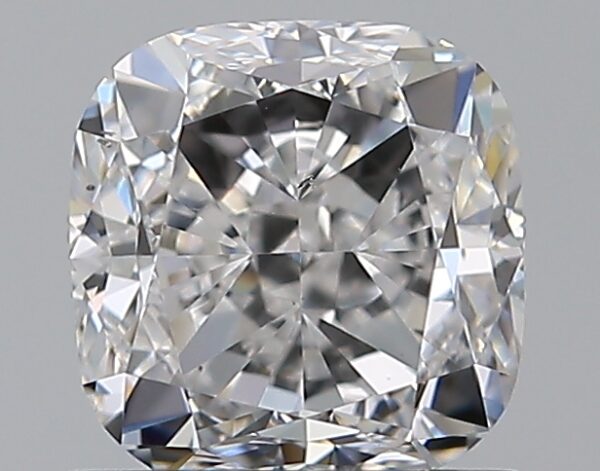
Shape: cushion
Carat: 1
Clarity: SI1
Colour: D
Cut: FG
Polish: EX
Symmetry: VG
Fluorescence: F
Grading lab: GIA
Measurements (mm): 5.44 x 5.27 x 3.82